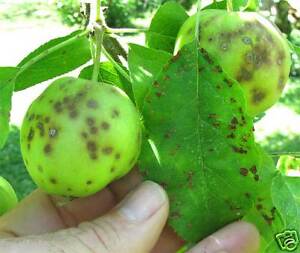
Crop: apple
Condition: scab